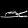
Label: Sandal